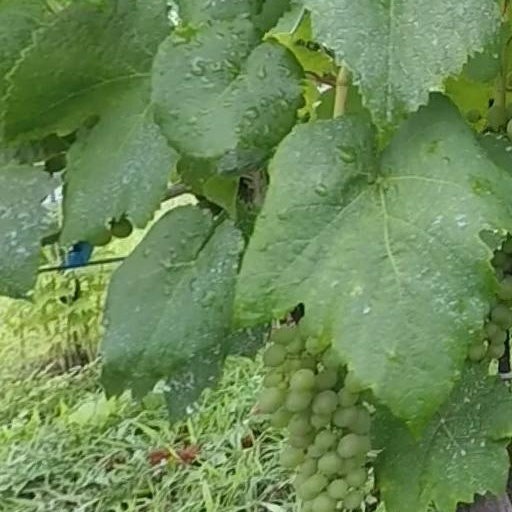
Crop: grape